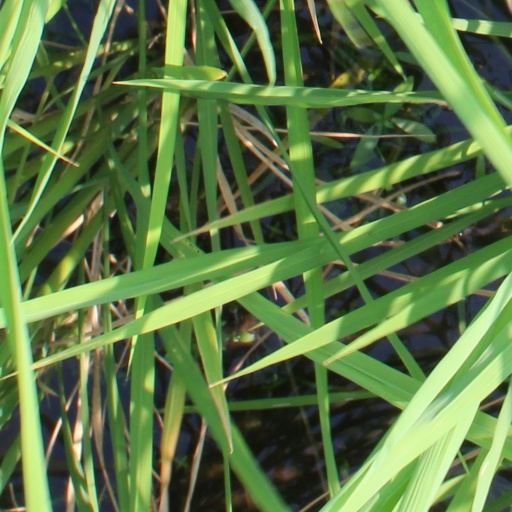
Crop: rice